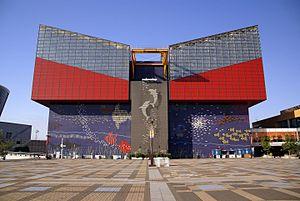
Minato est l'un des 24 arrondissements d'Osaka, au Japon. Sa superficie fait 7, 9 km². Minato-ku signifie littéralement "Arrondissement du Port". L'arrondissement est accessible par la ligne circulaire d'Osaka et la ligne de métro Chūō.